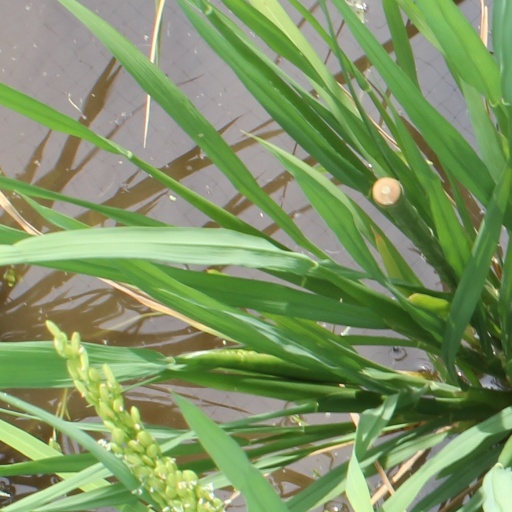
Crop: rice